National Security (2012 film)

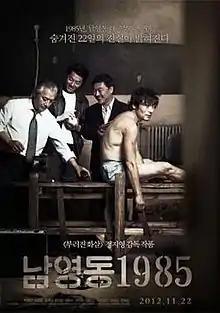
Promotional poster for "National Security"

National Security is a 2012 South Korean biographical drama film based on the memoir by Kim Geun-tae, a democracy activist who was kidnapped and tortured by national police inspector Lee Geun-an for 22 days in 1985 during the Chun Doo-hwan regime.